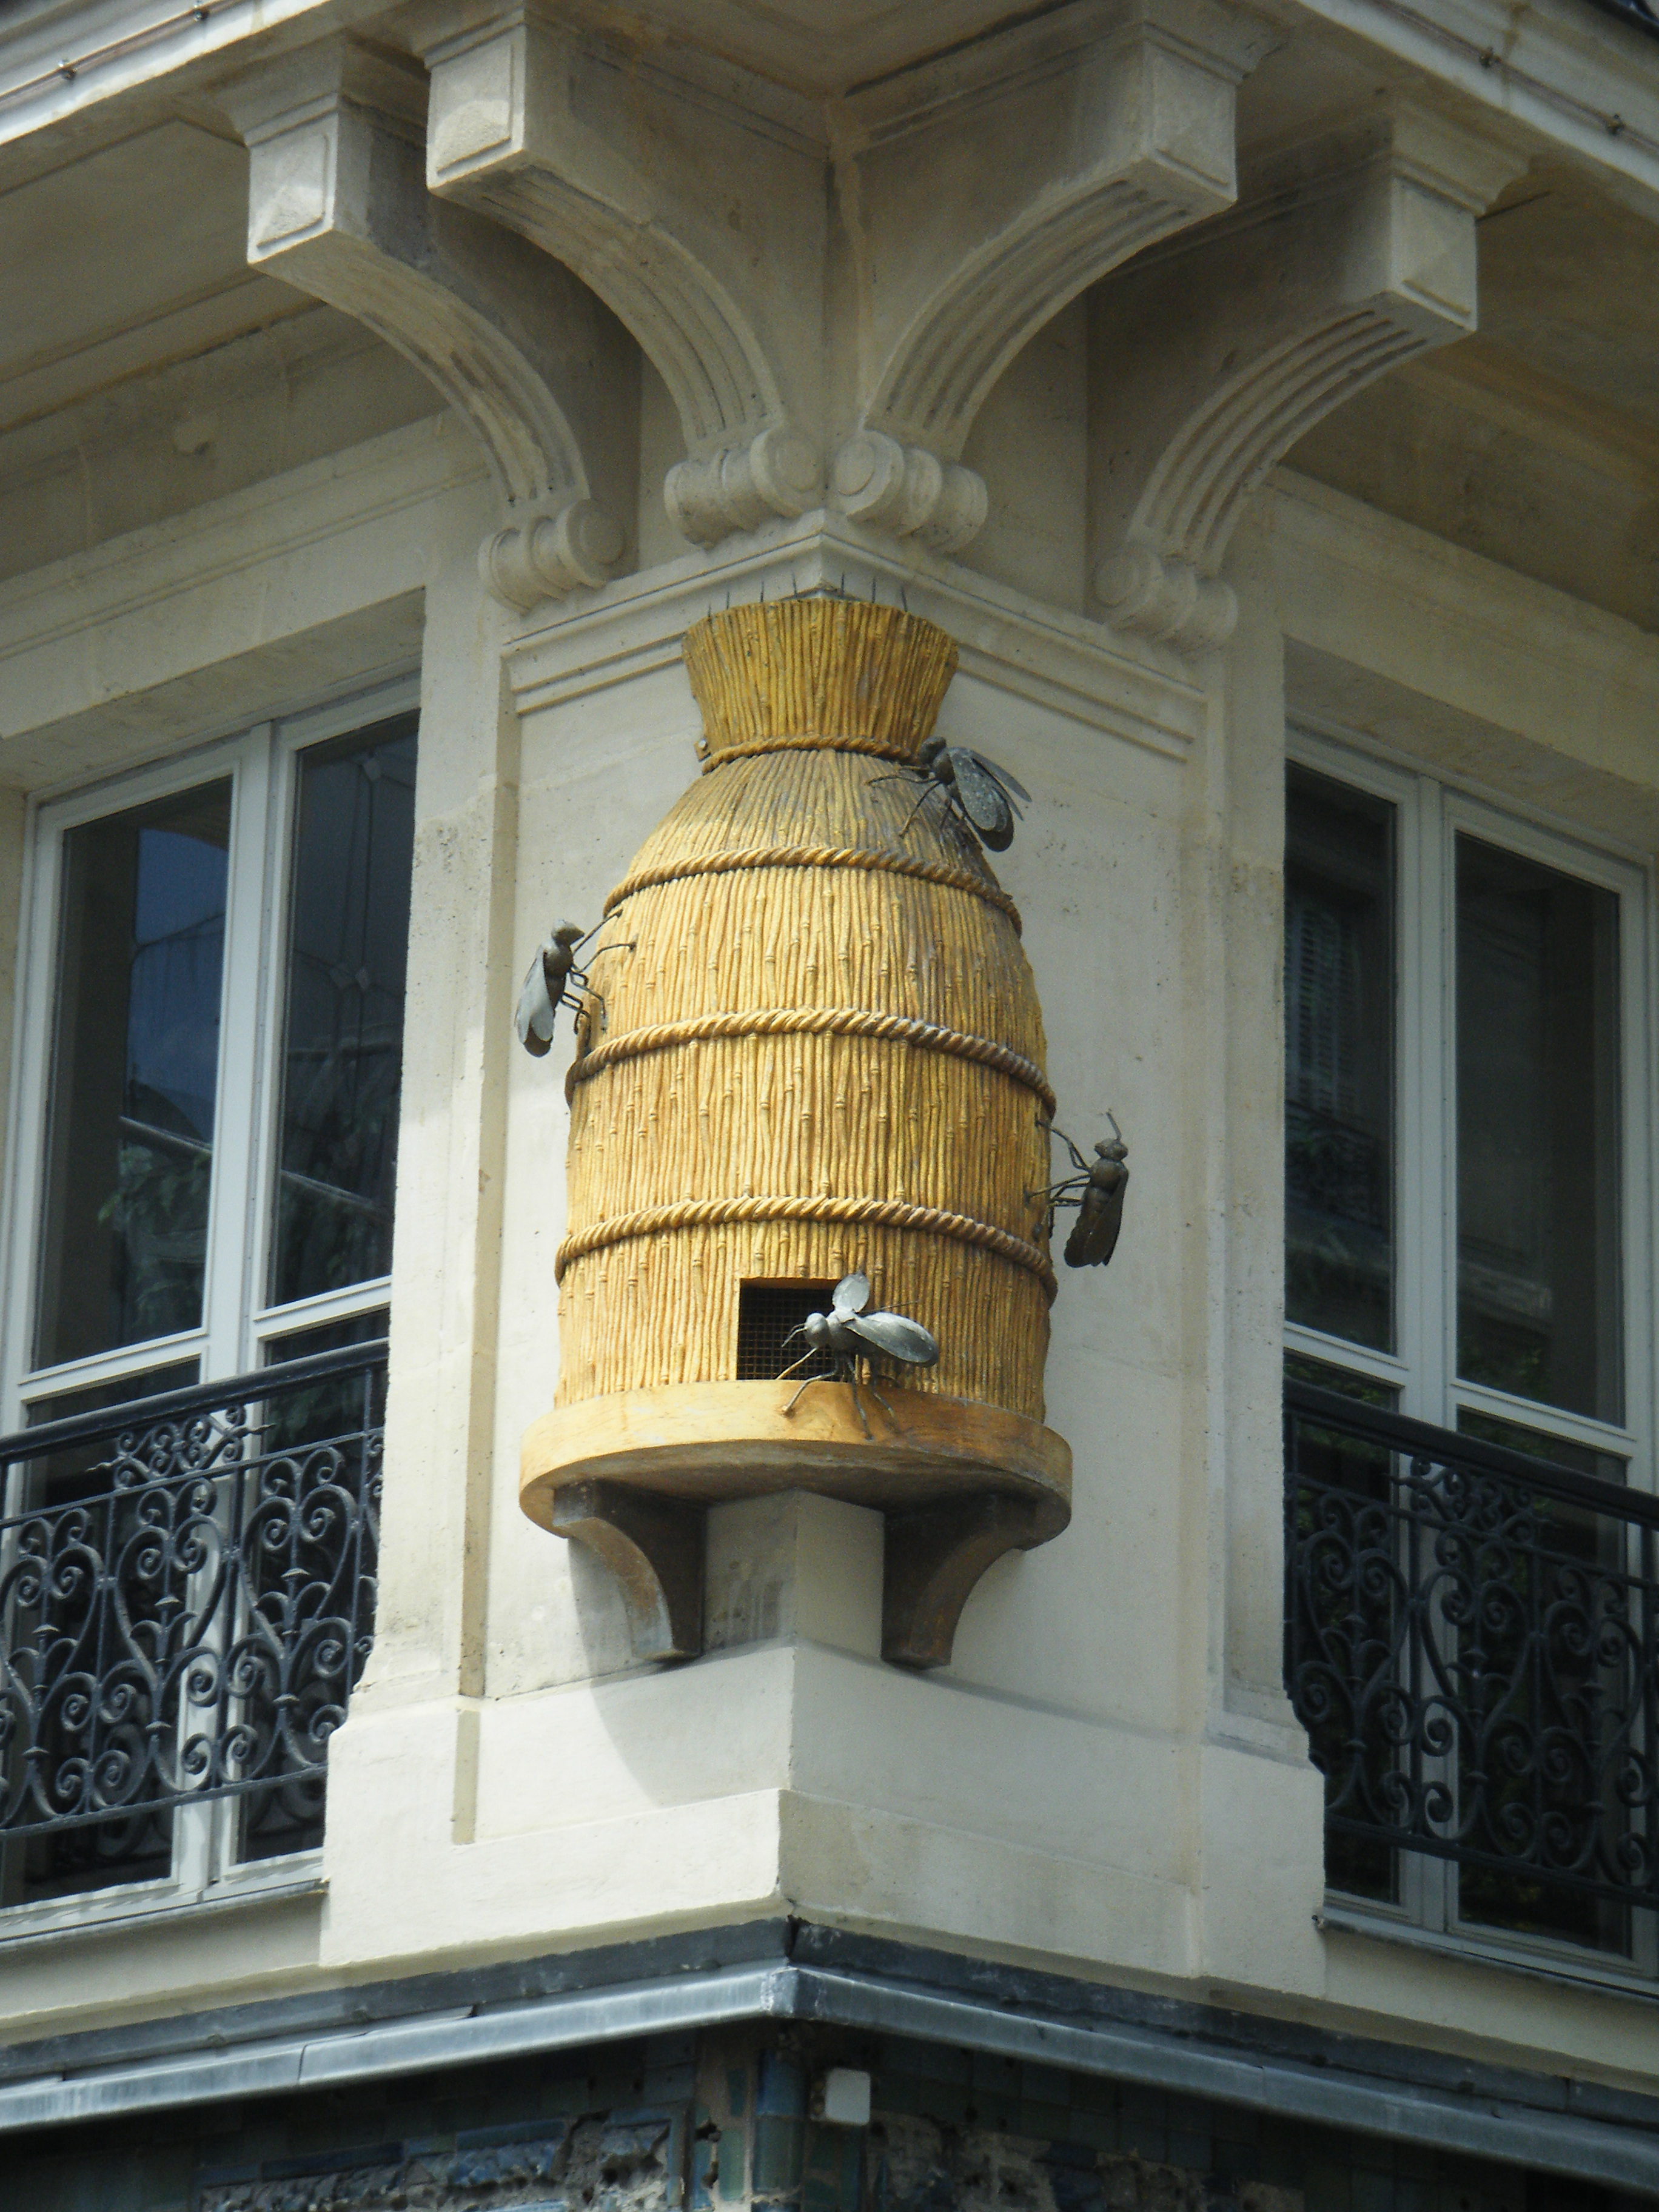
architecture, structure, window, building, palace, honey, balcony, arch, column, landmark, facade, church, lighting, place of worship, ornament, sculpture, synagogue, basilica, kamienica, bees, decorating, wall decoration, beekeeping, accent, ancient history